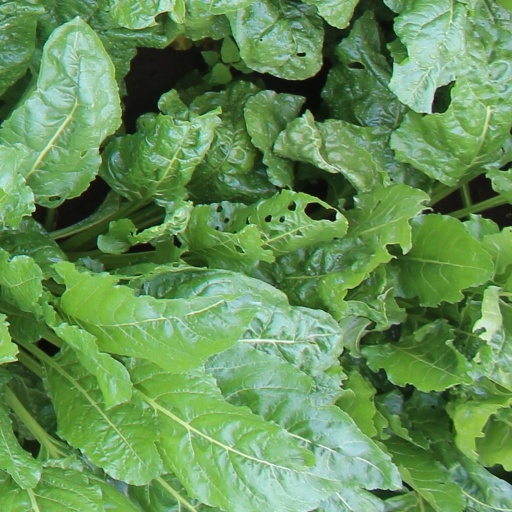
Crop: sugar beet